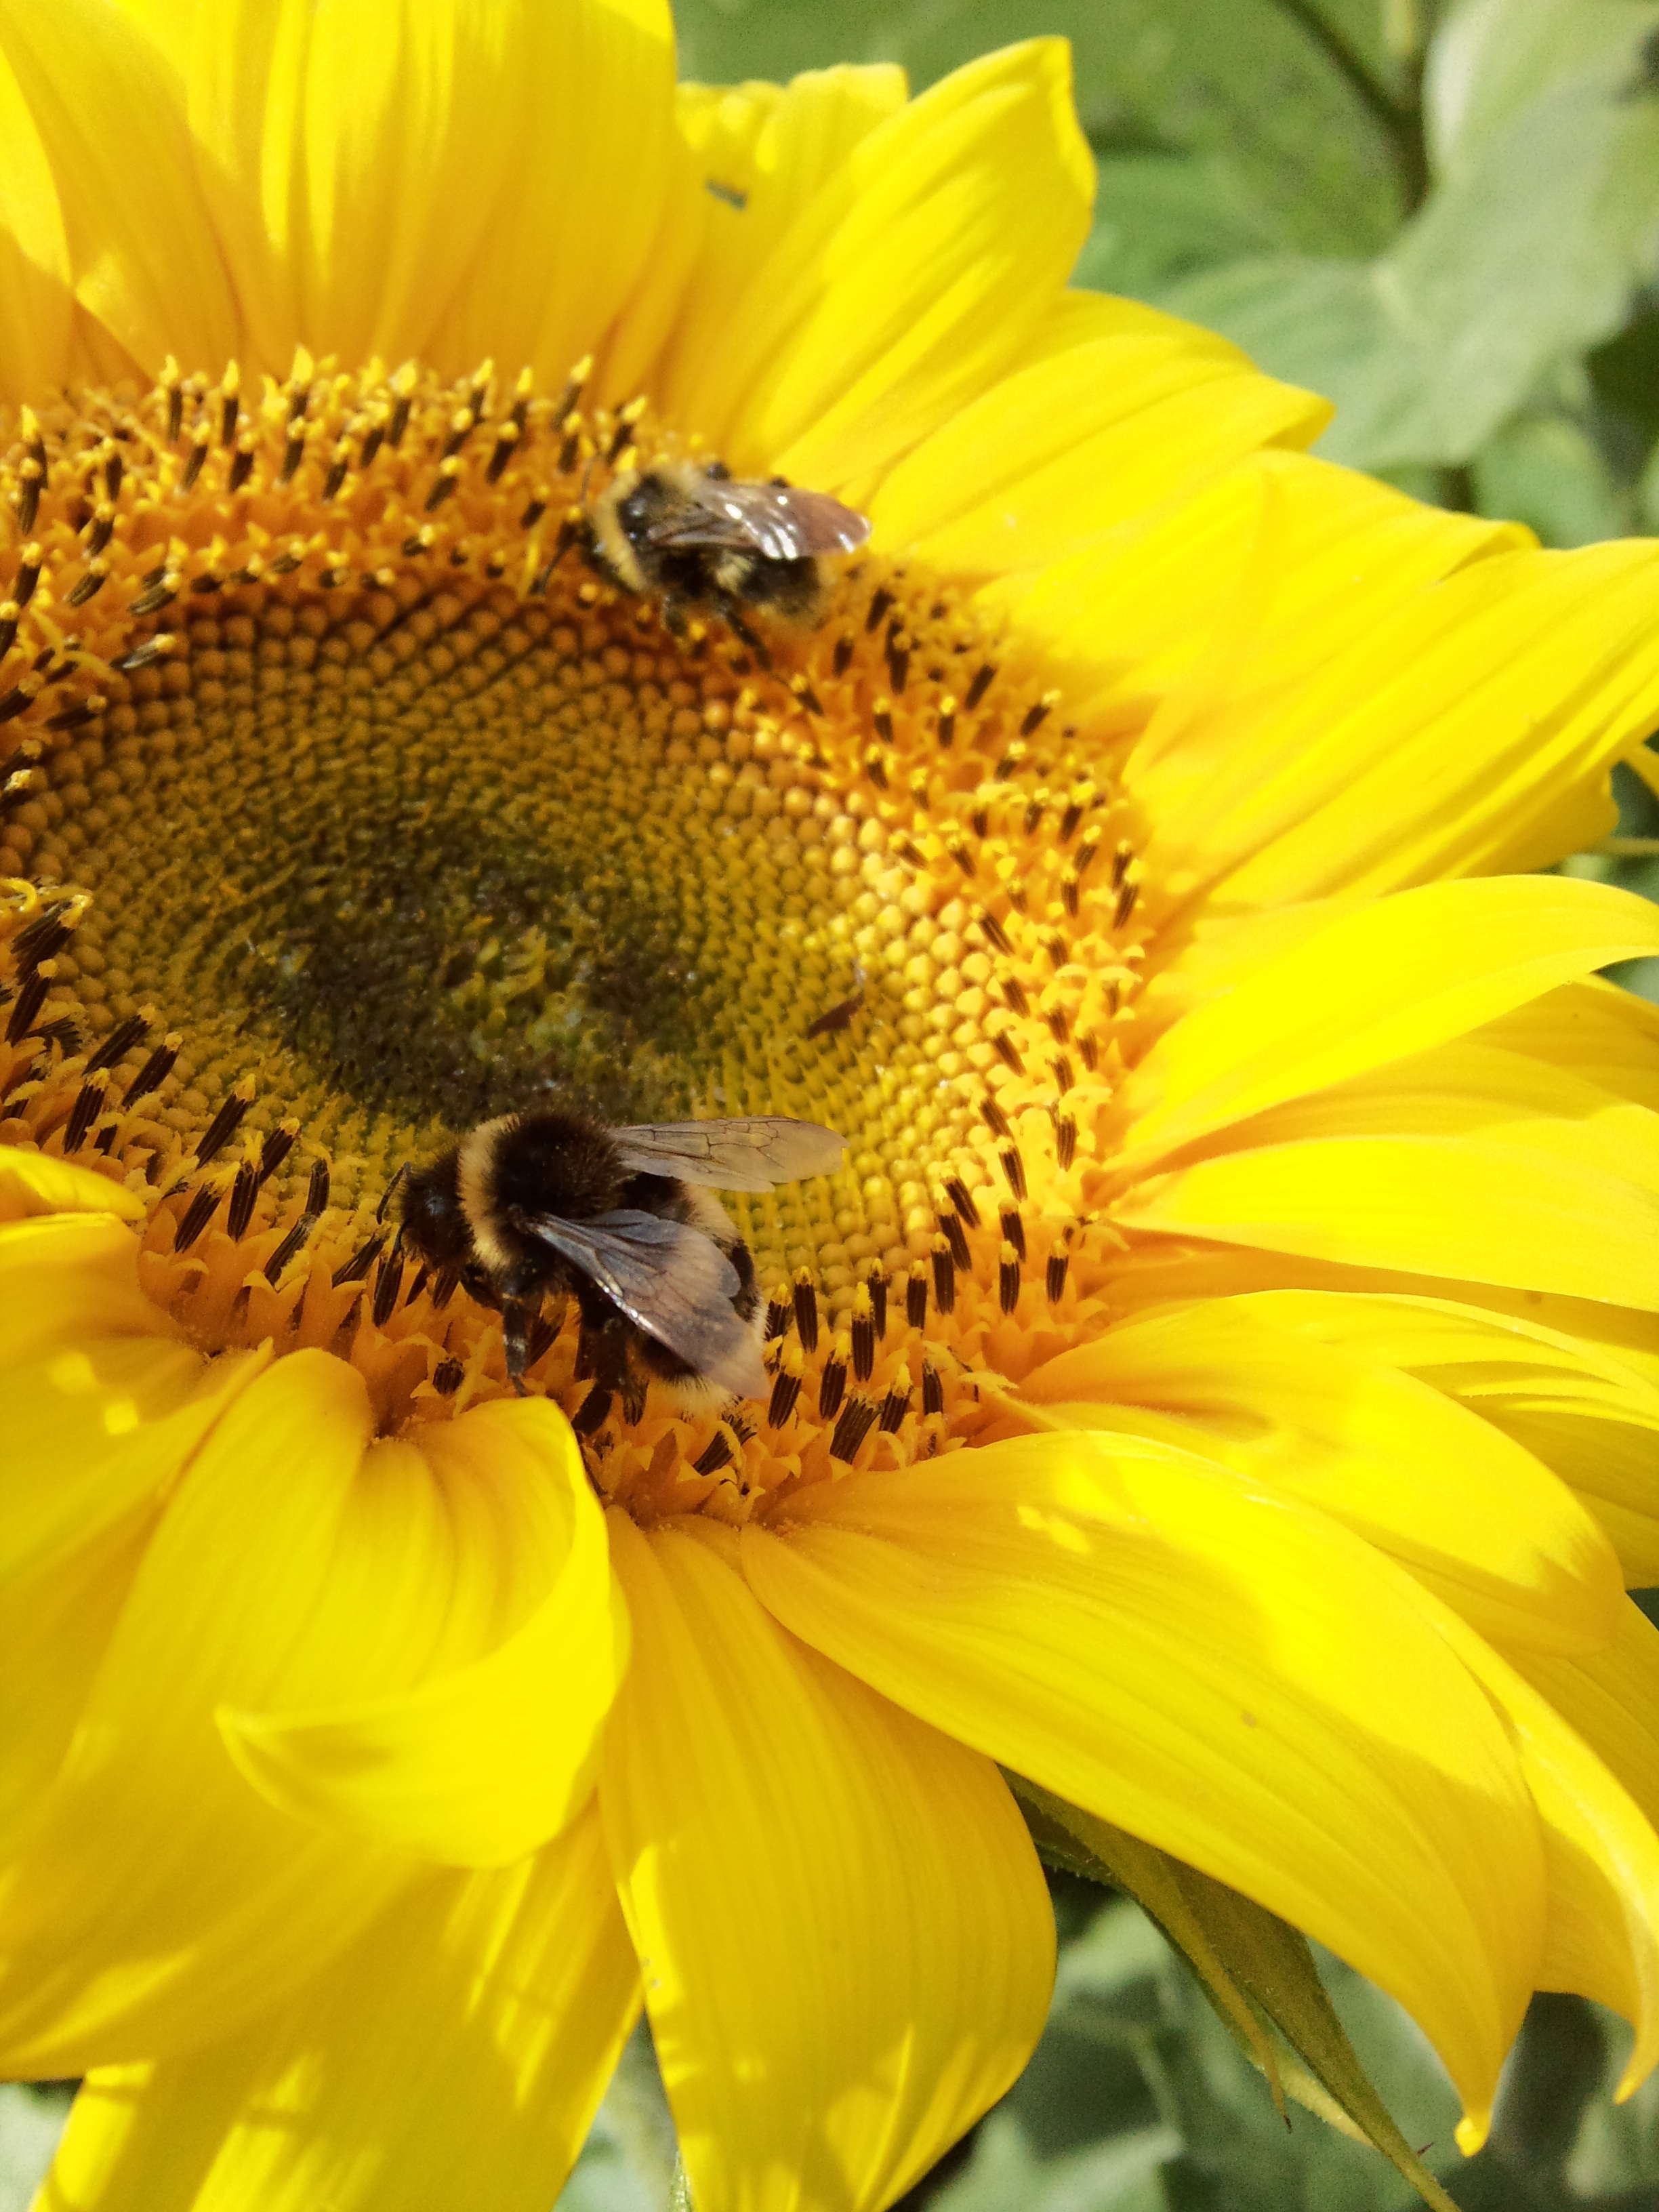
plant, flower, petal, summer, pollen, insect, yellow, flora, fauna, sunflower, invertebrate, close up, bee, large, bumblebee, vegetarian food, lithuania, nectar, macro photography, flowering plant, honey bee, daisy family, pollinator, sunflower seed, land plant, membrane winged insect